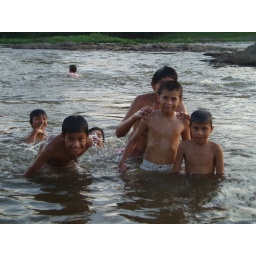
brown boys with a white man in the background